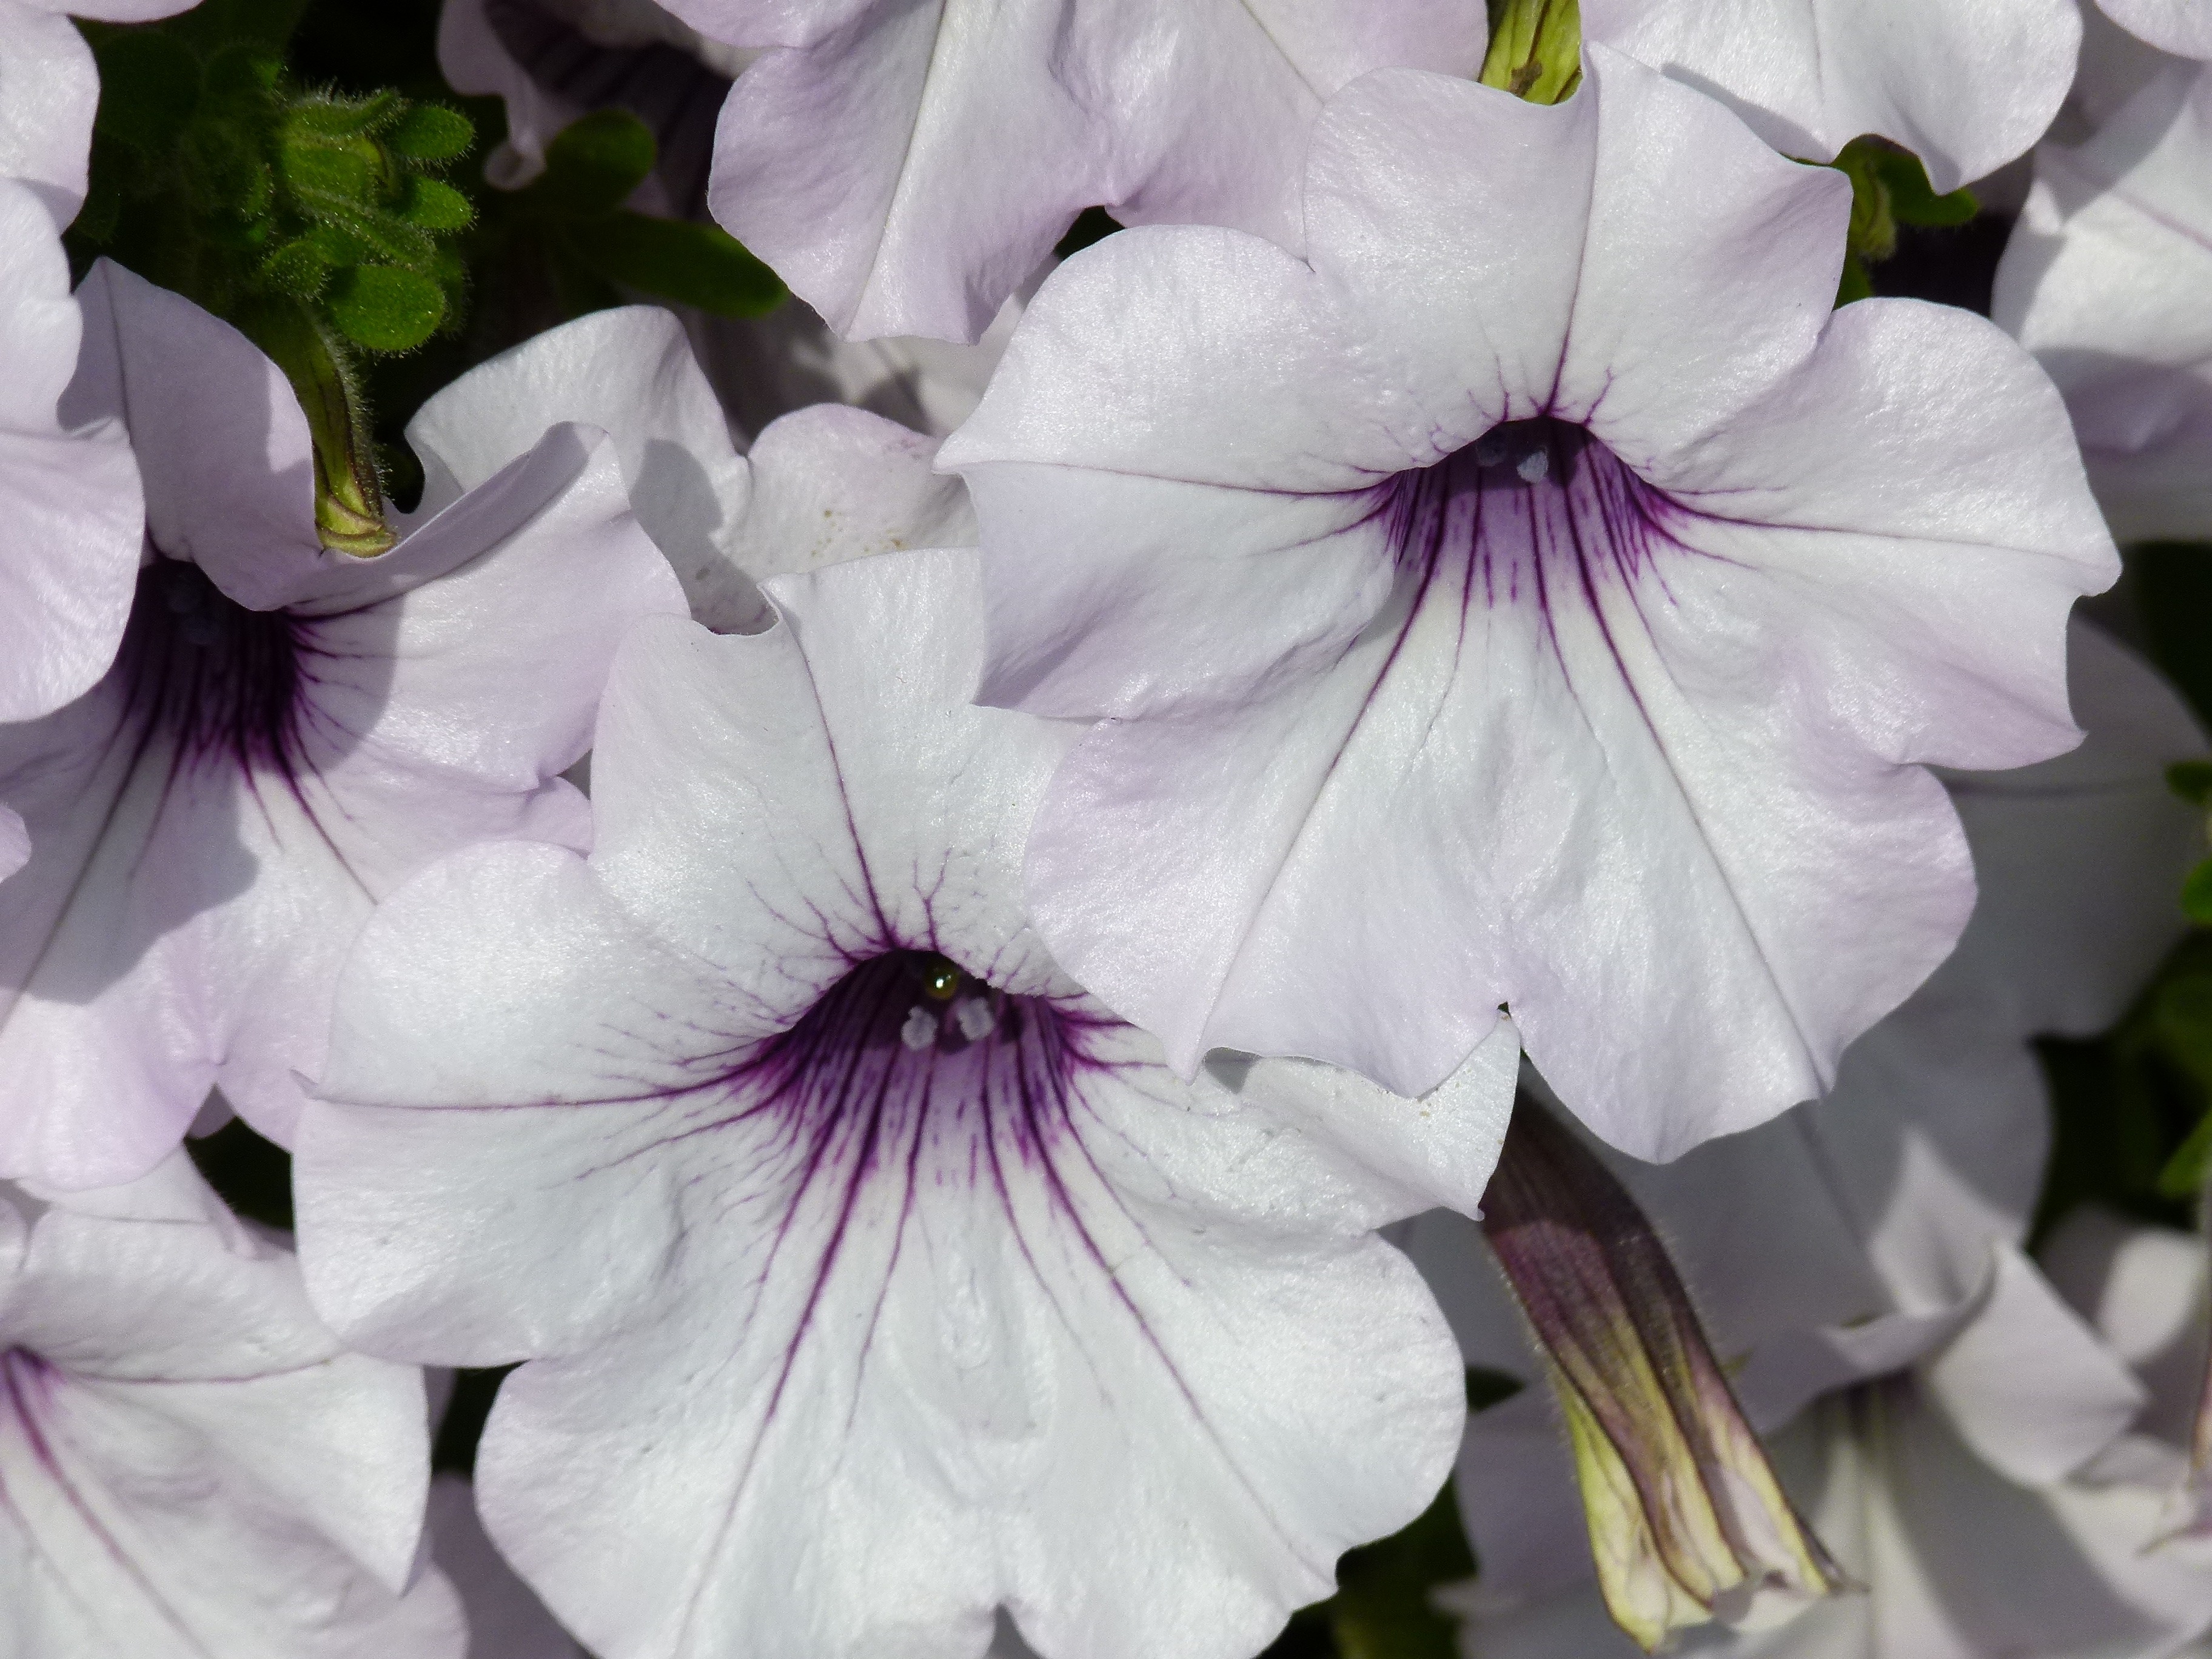
nature, blossom, plant, white, flower, purple, petal, bloom, summer, botany, garden, pink, flora, plants, flowers, close up, shrub, beautiful, petunia, fragrant, macro photography, flowering plant, land plant